James Cameron filmography

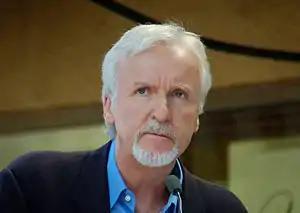
Cameron speaking at the Hollywood Walk of Fame awarding ceremony of producer Gale Anne Hurd in 2012

James Cameron is a Canadian director, screenwriter, and producer who has had an extensive career in film and television. Cameron's debut was the 1978 science fiction short "Xenogenesis", which he directed, wrote and produced. In his early career, he did various technical jobs such as special visual effects producer, set dresser assistant, matte artist, and photographer. His feature directorial debut was the 1982 release "". The next film he directed was the science fiction action thriller "The Terminator" (1984) which starred Arnold Schwarzenegger as the titular cyborg assassin, and was Cameron's breakthrough feature. In 1986, he directed and wrote the science fiction action sequel "Aliens" starring Sigourney Weaver. He followed this by directing another science fiction film "The Abyss" (1989). In 1991, Cameron directed the sequel to "The Terminator", "" (with Schwarzenegger reprising his role), and also executive produced the action crime film "Point Break". Three years later he directed a third Schwarzenegger-starring action film "True Lies" (1994).